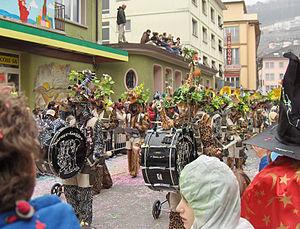
Le Carnaval de Monthey fait partie des carnavals les plus connus en Suisse romande. Il a lieu chaque année, dès le jeudi avant Mardi gras, à Monthey dans le canton du Valais. Le « Petit Carnaval » a lieu durant le week-end, une semaine avant le « Grand Carnaval ».